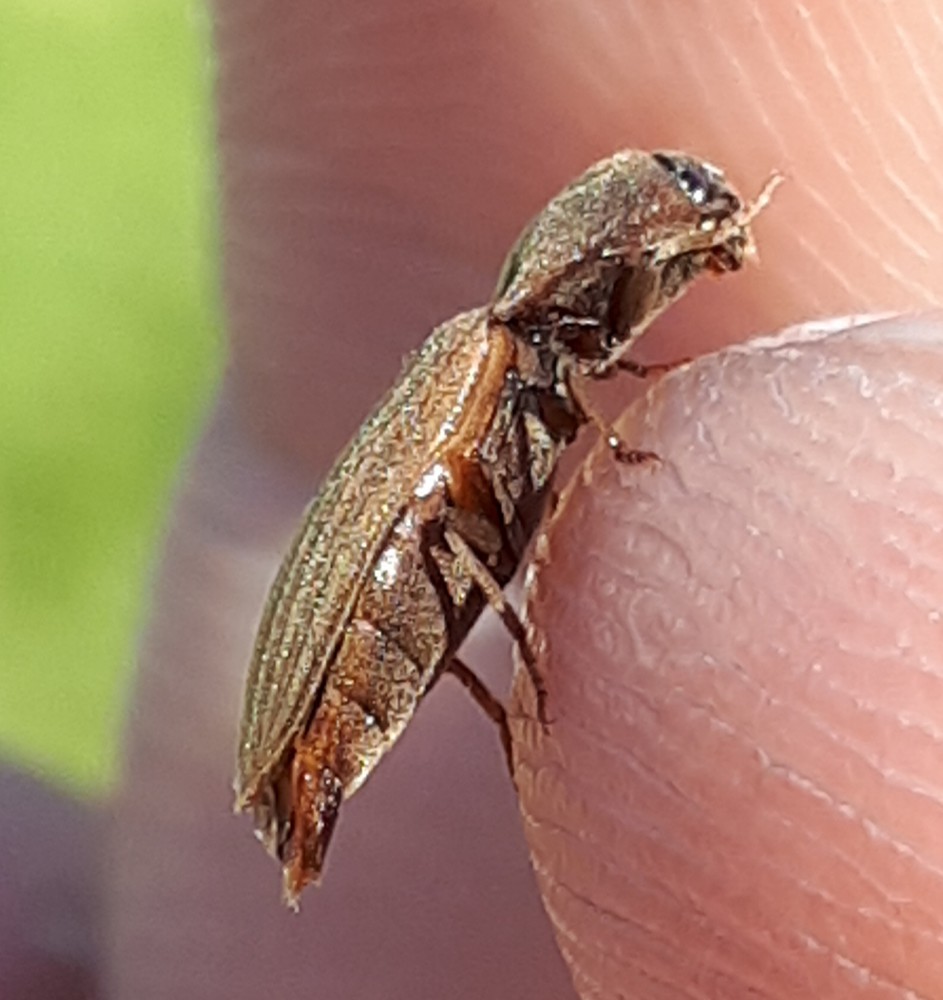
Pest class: clickbeetles_wireworms